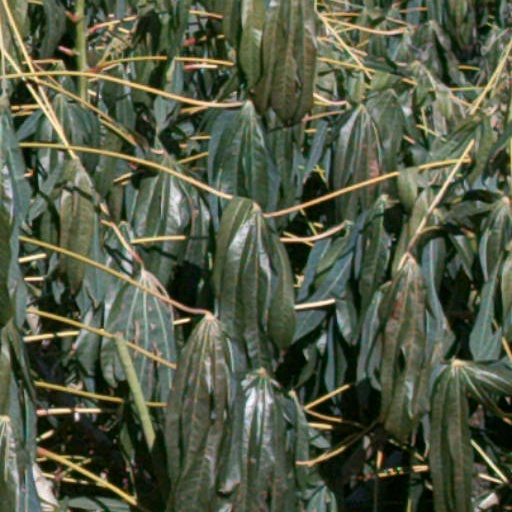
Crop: cassava